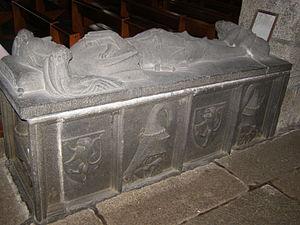
Tombeau de Jean de Kerouzeré (+ 1460) église de Sibiril, Bretagne. This object is classé Monument Historique in the base Palissy, database of the French furniture patrimony of the French ministry of culture,
Le château de Kérouzéré, situé dans la commune de Sibiril, est l'unique forteresse du XVᵉ siècle visitable dans le Finistère.
Sibiril [sibiʁil] est une commune du département du Finistère, dans la région Bretagne, en France.
Cette liste recense les gisants situés en France.